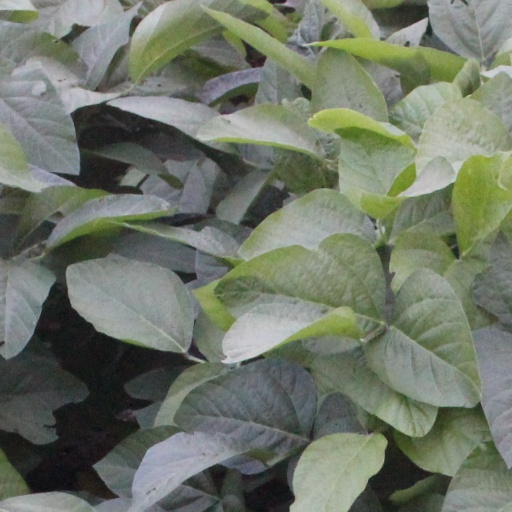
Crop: soybean